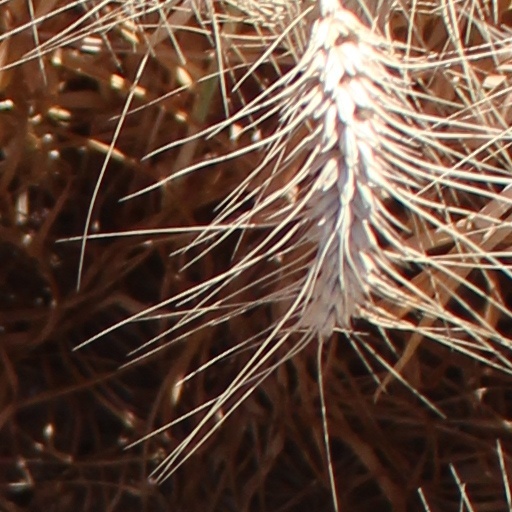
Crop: wheat